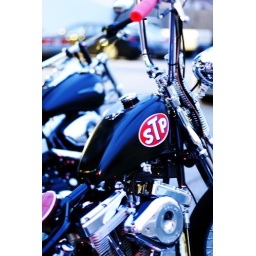
Awesome hog I saw parked at my favorite local bar in Houston